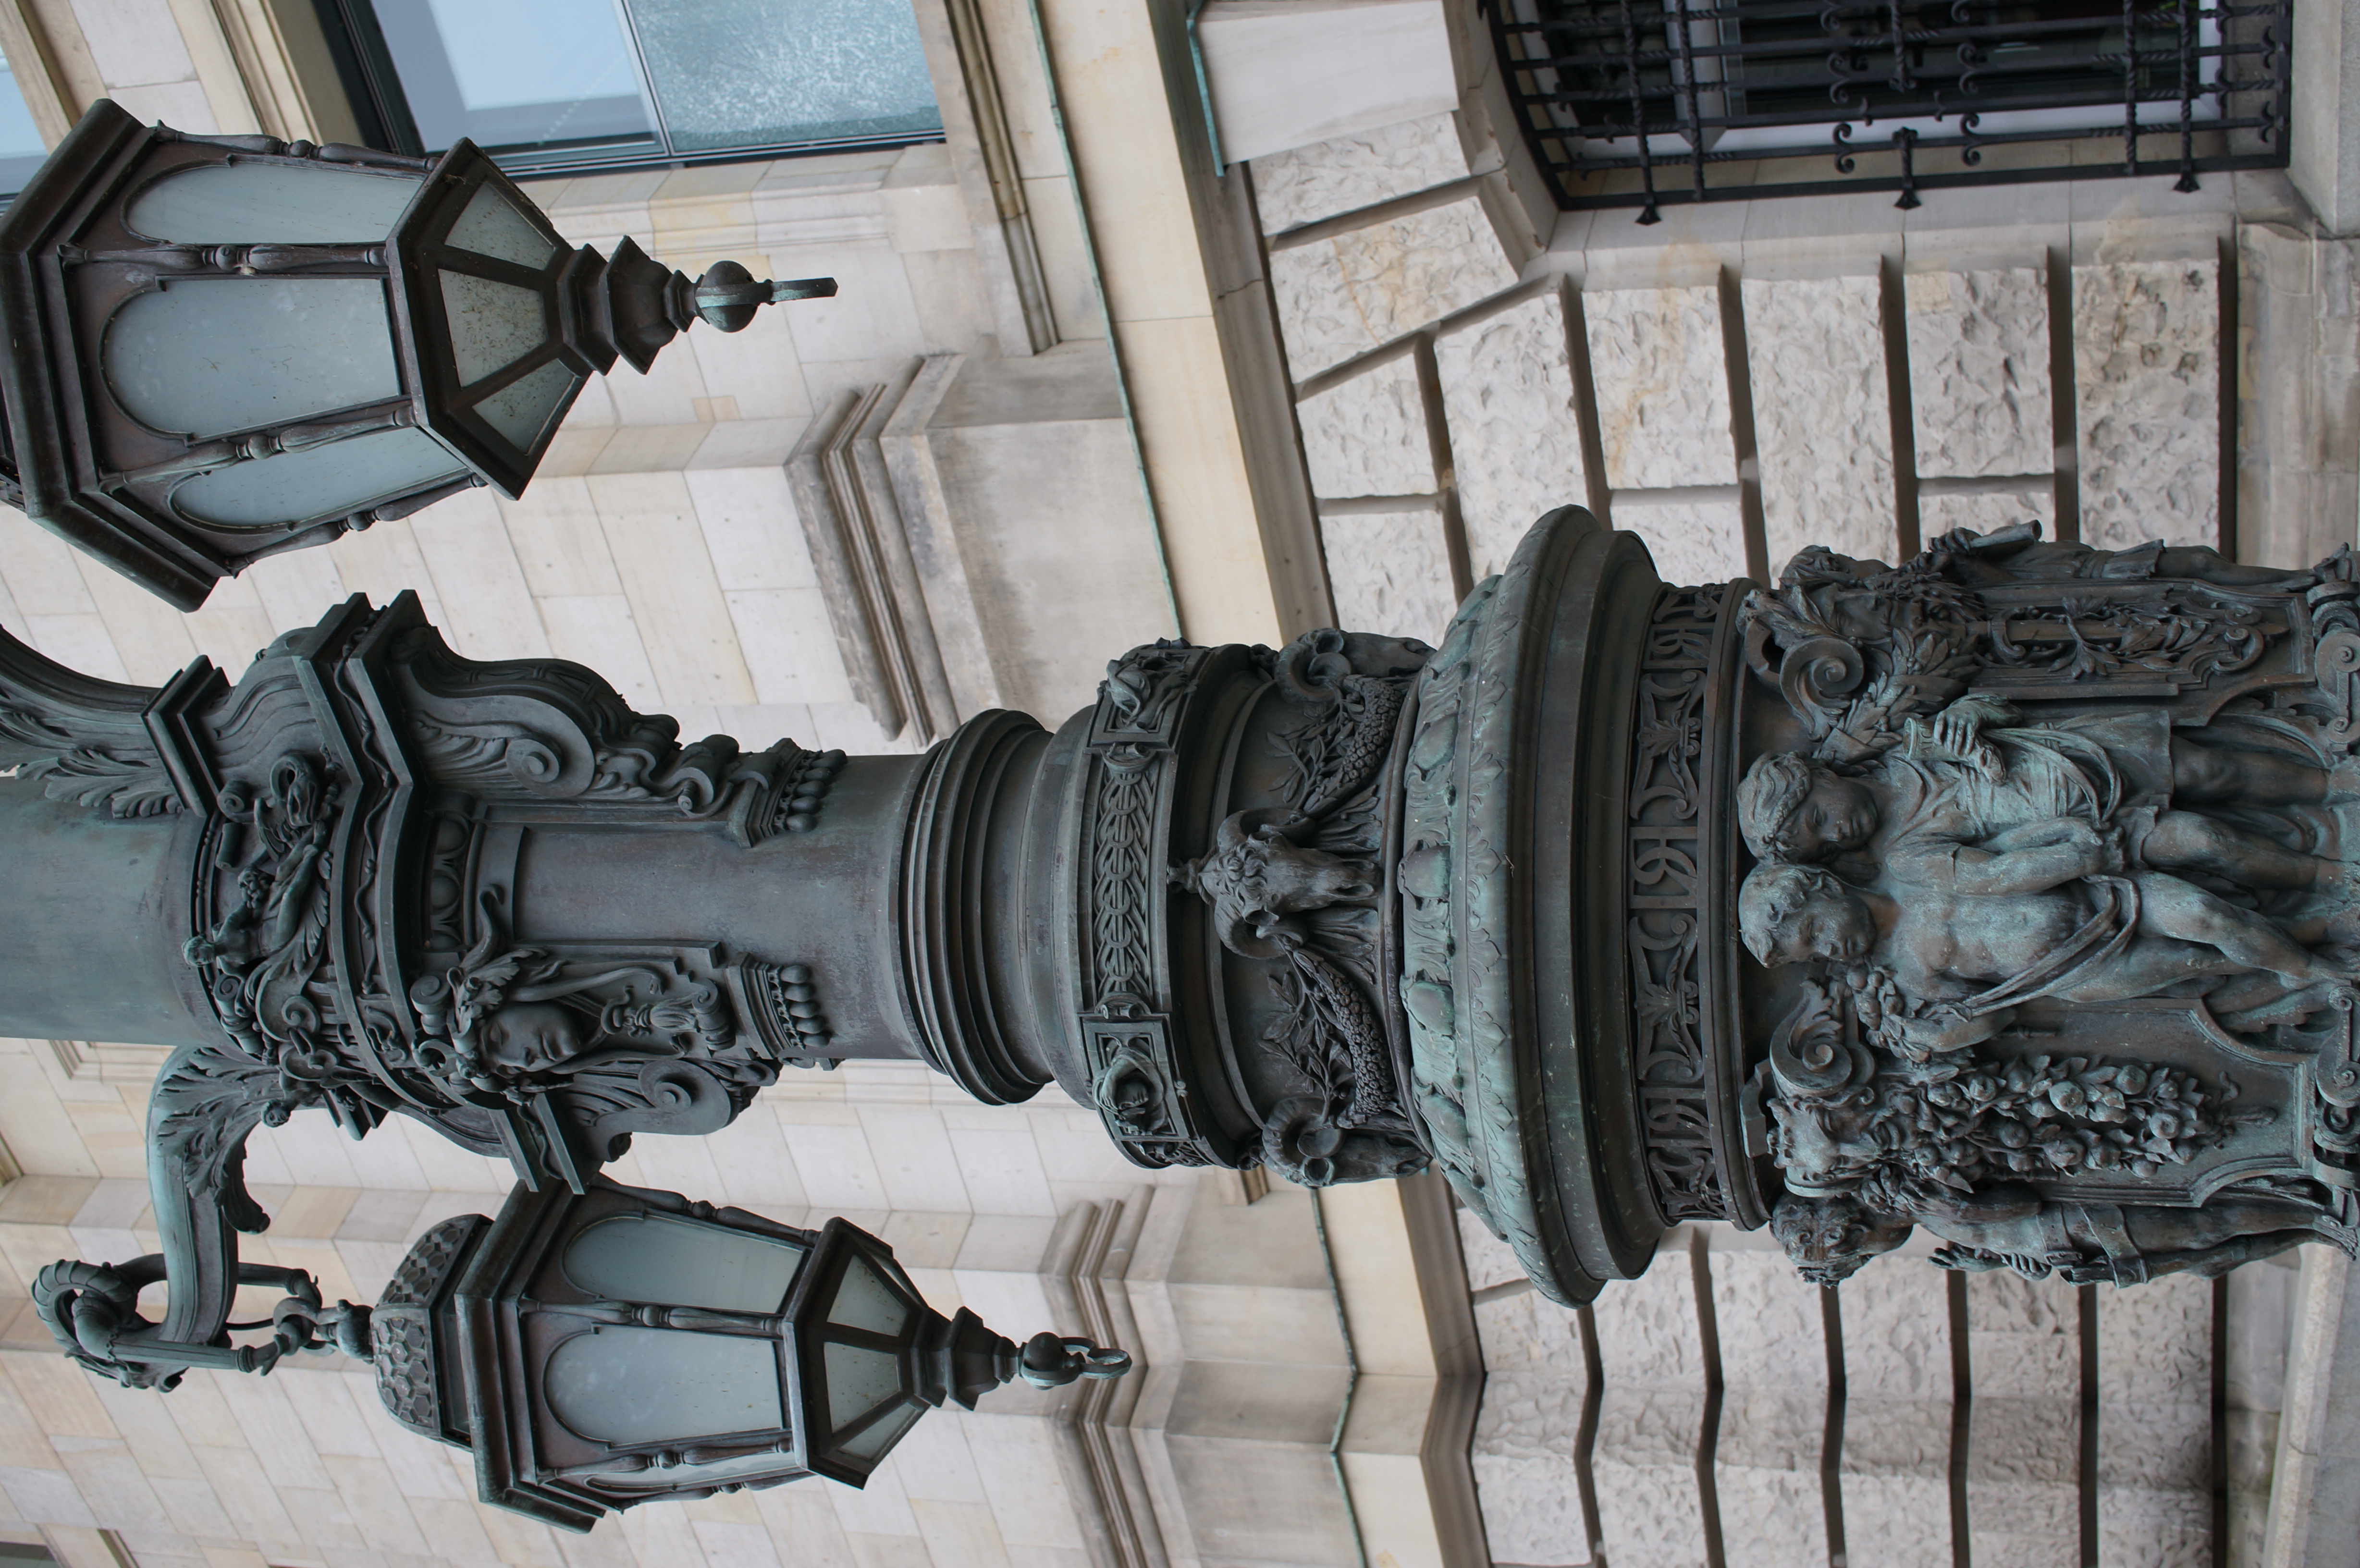
structure, monument, statue, column, street light, lighting, sculpture, 2014, art, light fixture, germany, deutschland, berlin, sony, sigma, nex, nex6, water feature, lenstagged, steffenzahn, 30mm, sigma30mm28exdn, sigma30mmf28, sigma30mmf28dn, sigma30mm